Baoji Bronzeware Museum

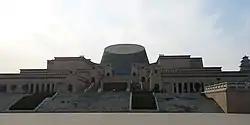

The Baoji Bronzeware Museum is an archaeology museum in Baoji, Shaanxi, China. It has a collection of more than 120,000 pieces of cultural relics through the ages, most of them are Zhou dynasty bronze wares. Baoji Bronze Ware Museum's present building, which opened in 2010, occupies an area of more than , with a total floor space of .